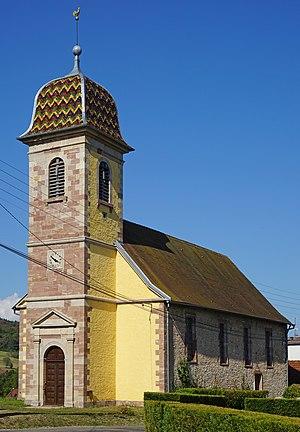
Le temple protestant de Trémoins.
Trémoins est une commune française située dans le département de la Haute-Saône, en région Bourgogne-Franche-Comté.